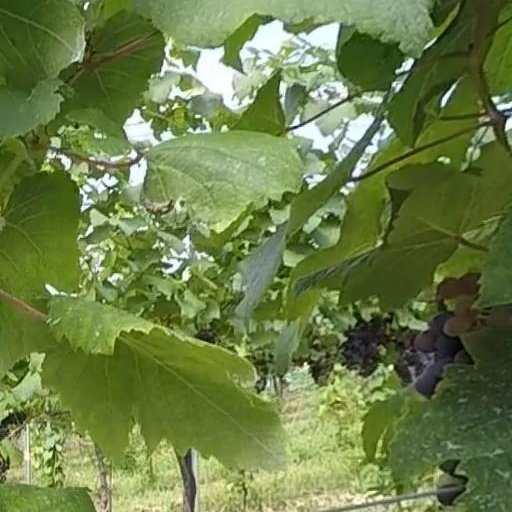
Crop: grape